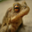
Label: frog